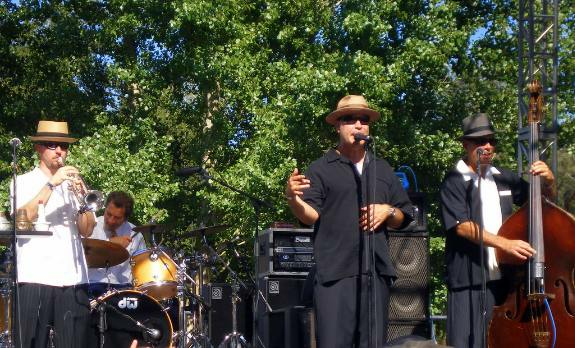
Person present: Yes